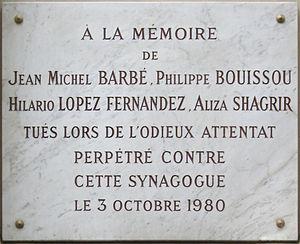
Plaque apposée au n° 24 de la rue Copernic, Paris 16e, siège et synagogue de l'Union libérale israélite de France. «
L’attentat de la rue Copernic est un attentat à la bombe dirigé contre la synagogue de l'Union libérale israélite de France et qui a été perpétré à Paris le vendredi 3 octobre 1980, soir du shabbat et jour de la fête juive de Sim'hat Torah amenant un grand nombre de fidèles dans ce temple. C'est le premier attentat contre les juifs en France depuis la fin de la Seconde Guerre mondiale. Trente-quatre ans plus tard, malgré l'opposition d'une partie de l'opinion canadienne à cette décision, Hassan Diab, un Canadien d'origine libanaise a été extradé le 15 novembre 2014, vers la France où il est en détention provisoire jusqu'au prononcé d'un non-lieu, le 12 janvier 2018.